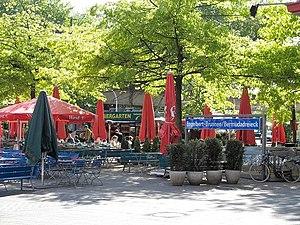
Bochum est une ville d'Allemagne dans le Land de Rhénanie-du-Nord-Westphalie dans la région de la Ruhr. Sixième plus grande ville du Land, deuxième plus grande ville de Westphalie et l'une des vingt plus grandes villes d’Allemagne, Bochum fait partie du district administratif d'Arnsberg comme Dortmund, Hagen, Hamm et Herne.